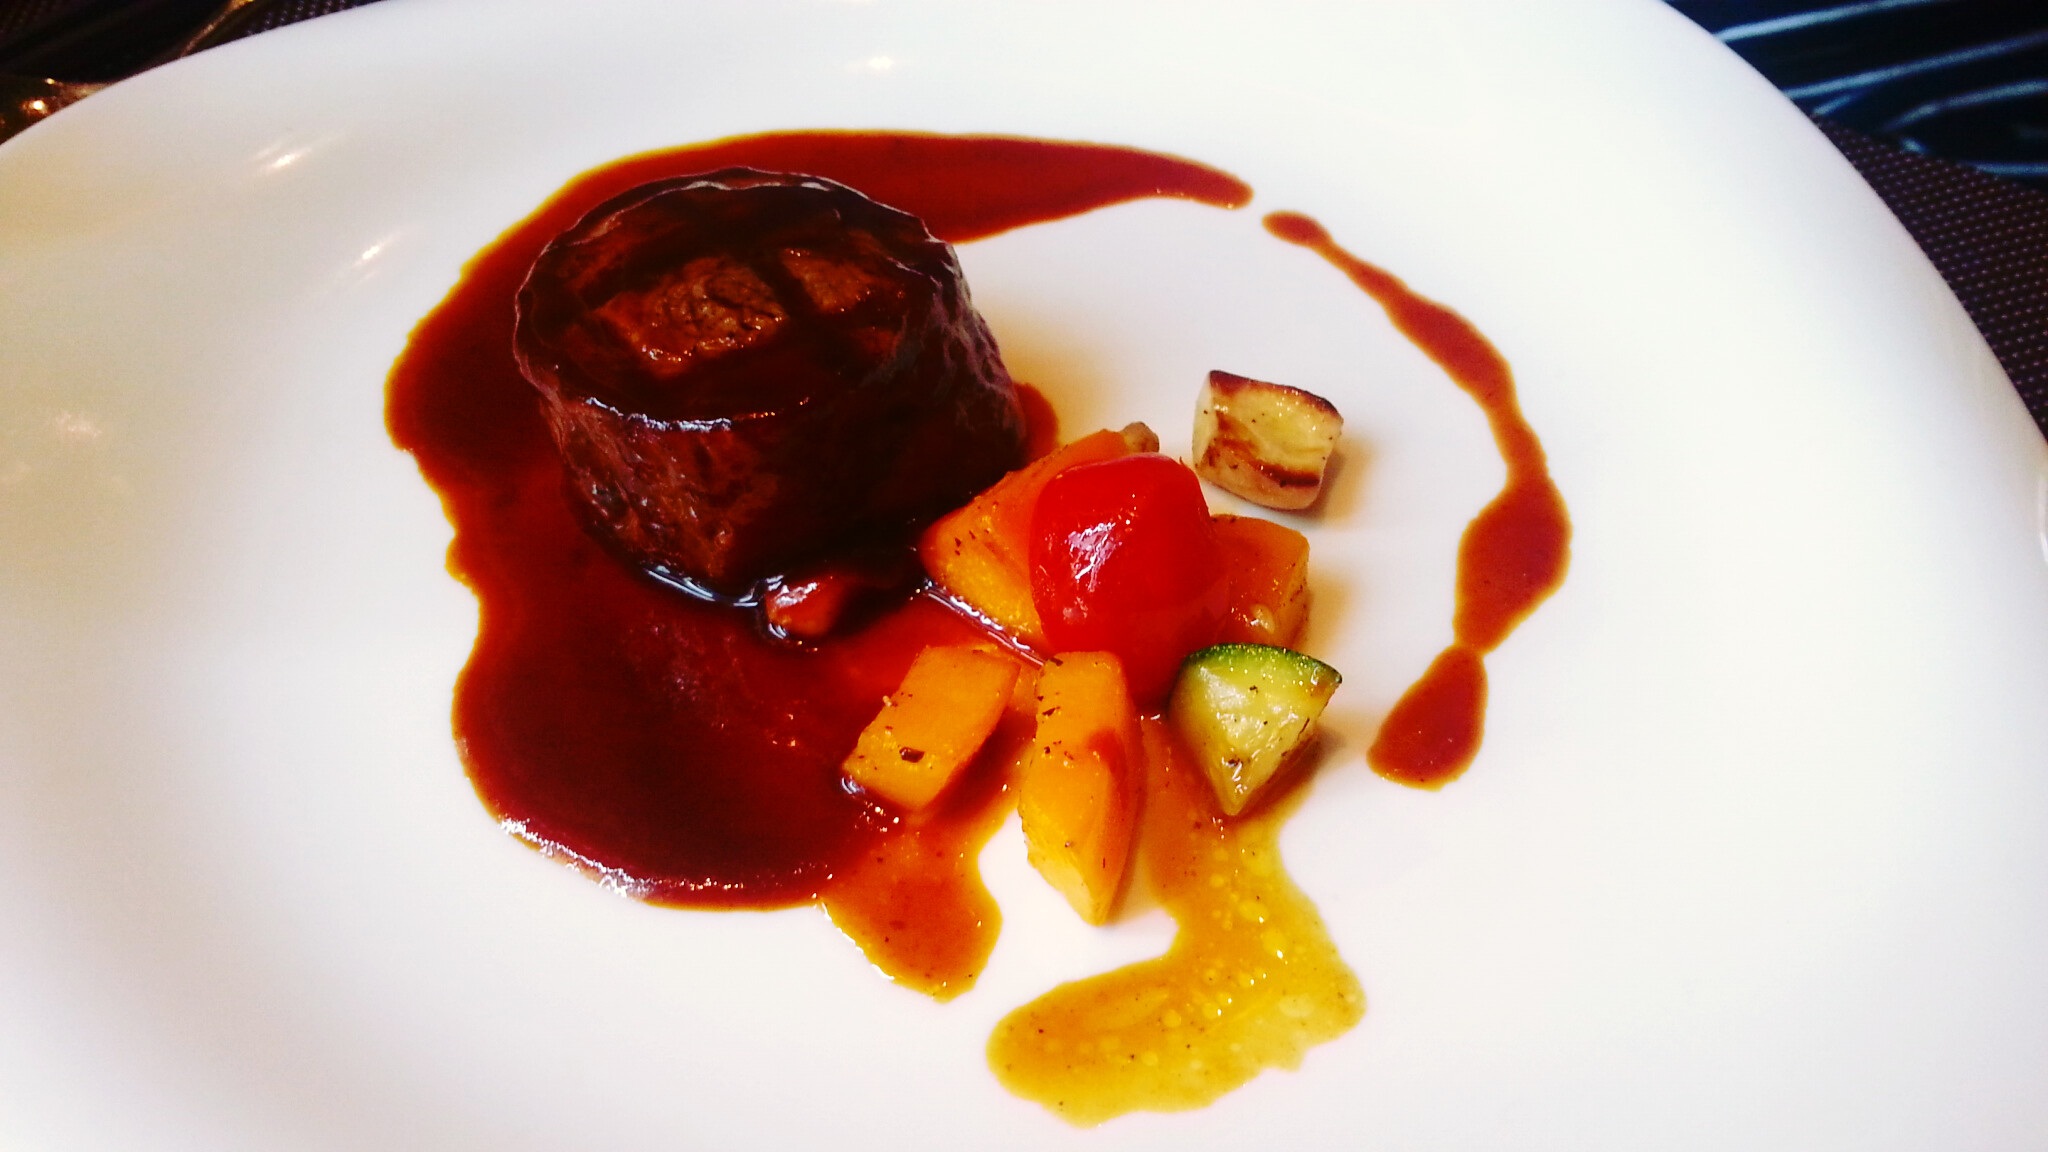
restaurant, dish, meal, food, produce, vegetable, breakfast, meat, cuisine, steak, buffet